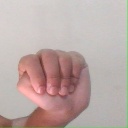
अक्षर: ठ